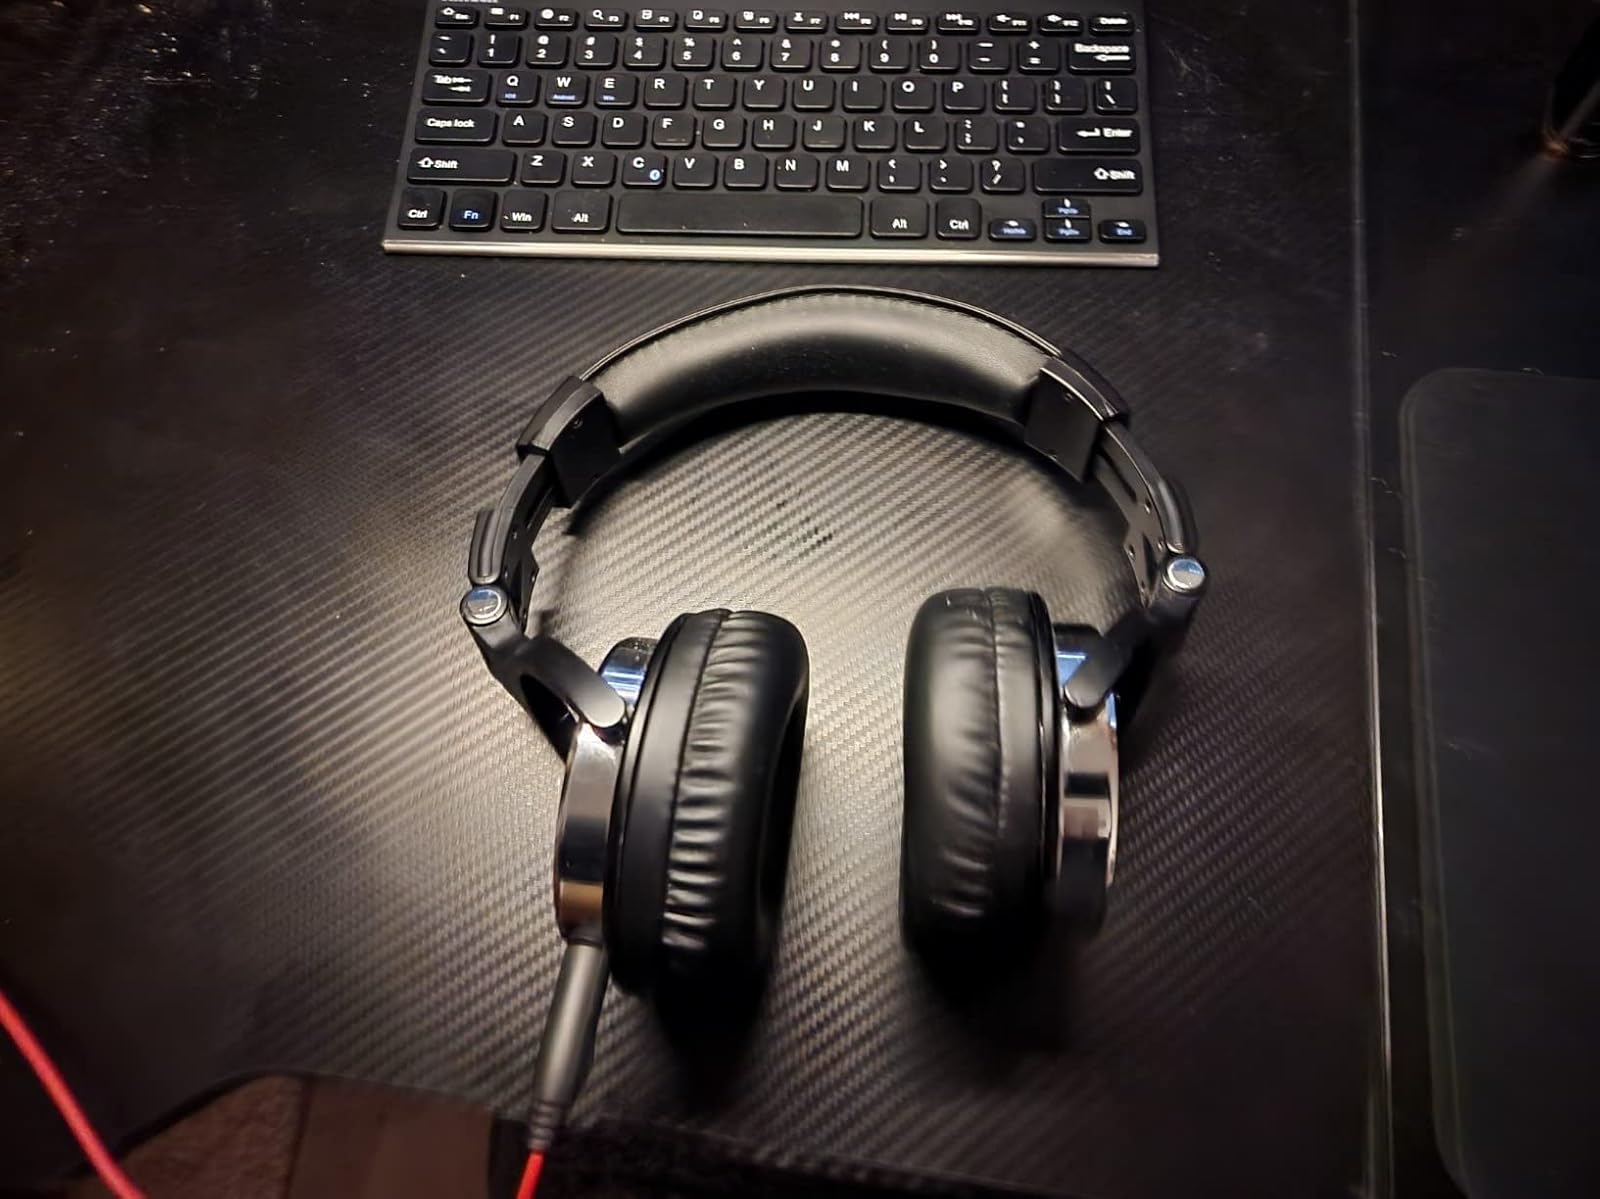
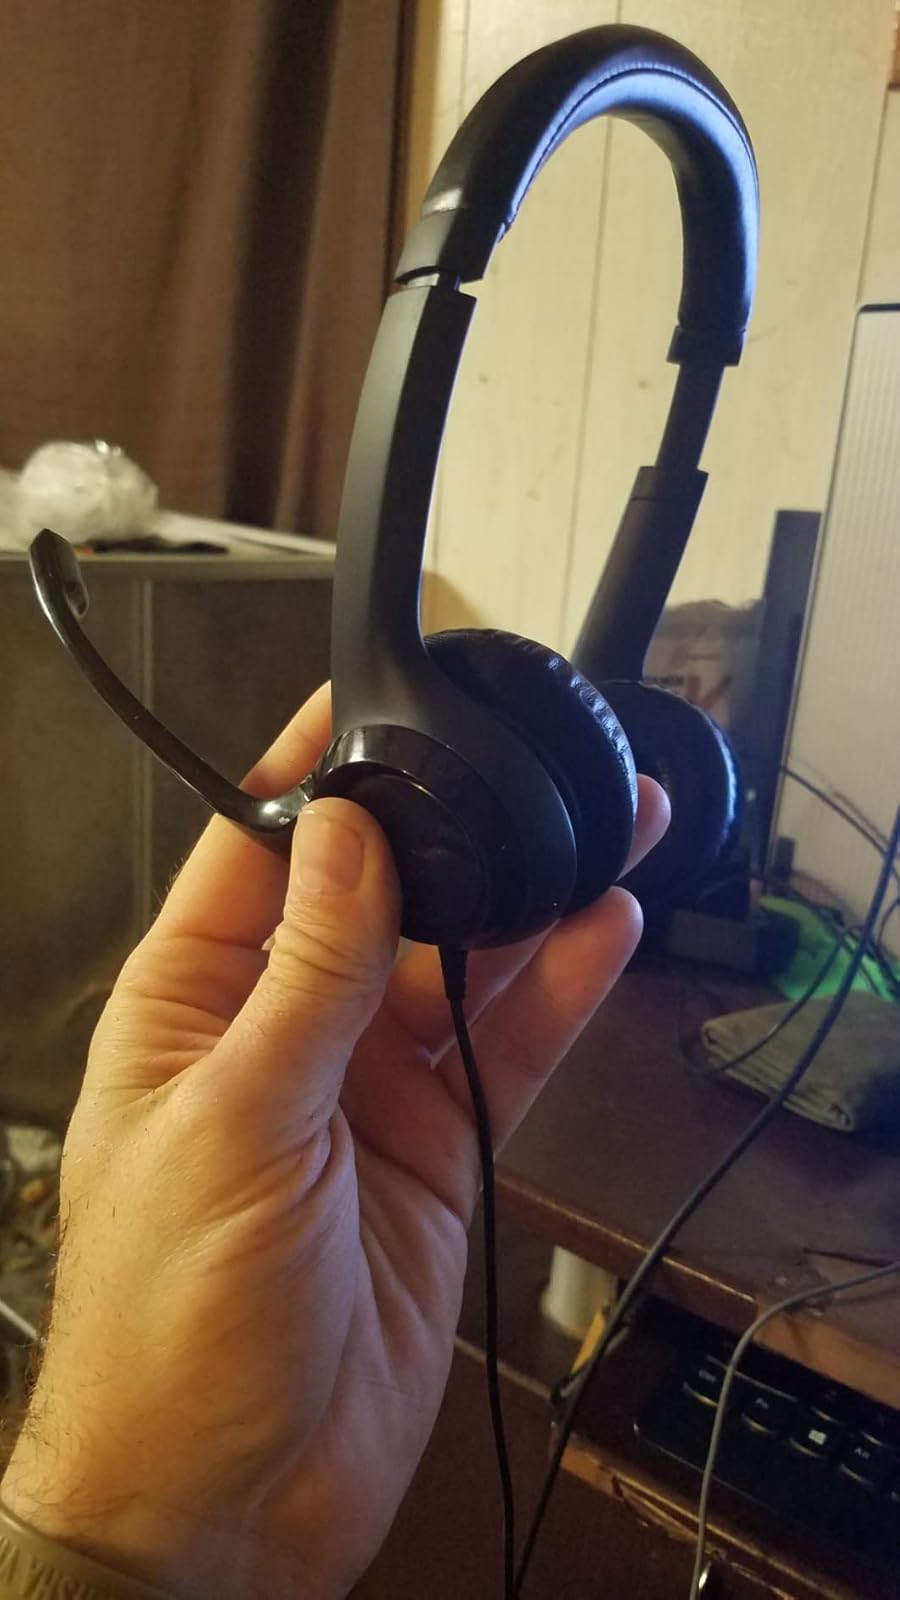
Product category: headphones
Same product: no